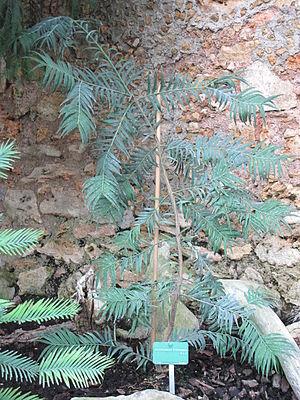
Amentotaxus formosana dans la serre du Jardin des Plantes de Paris relative à la Nouvelle-Calédonie.